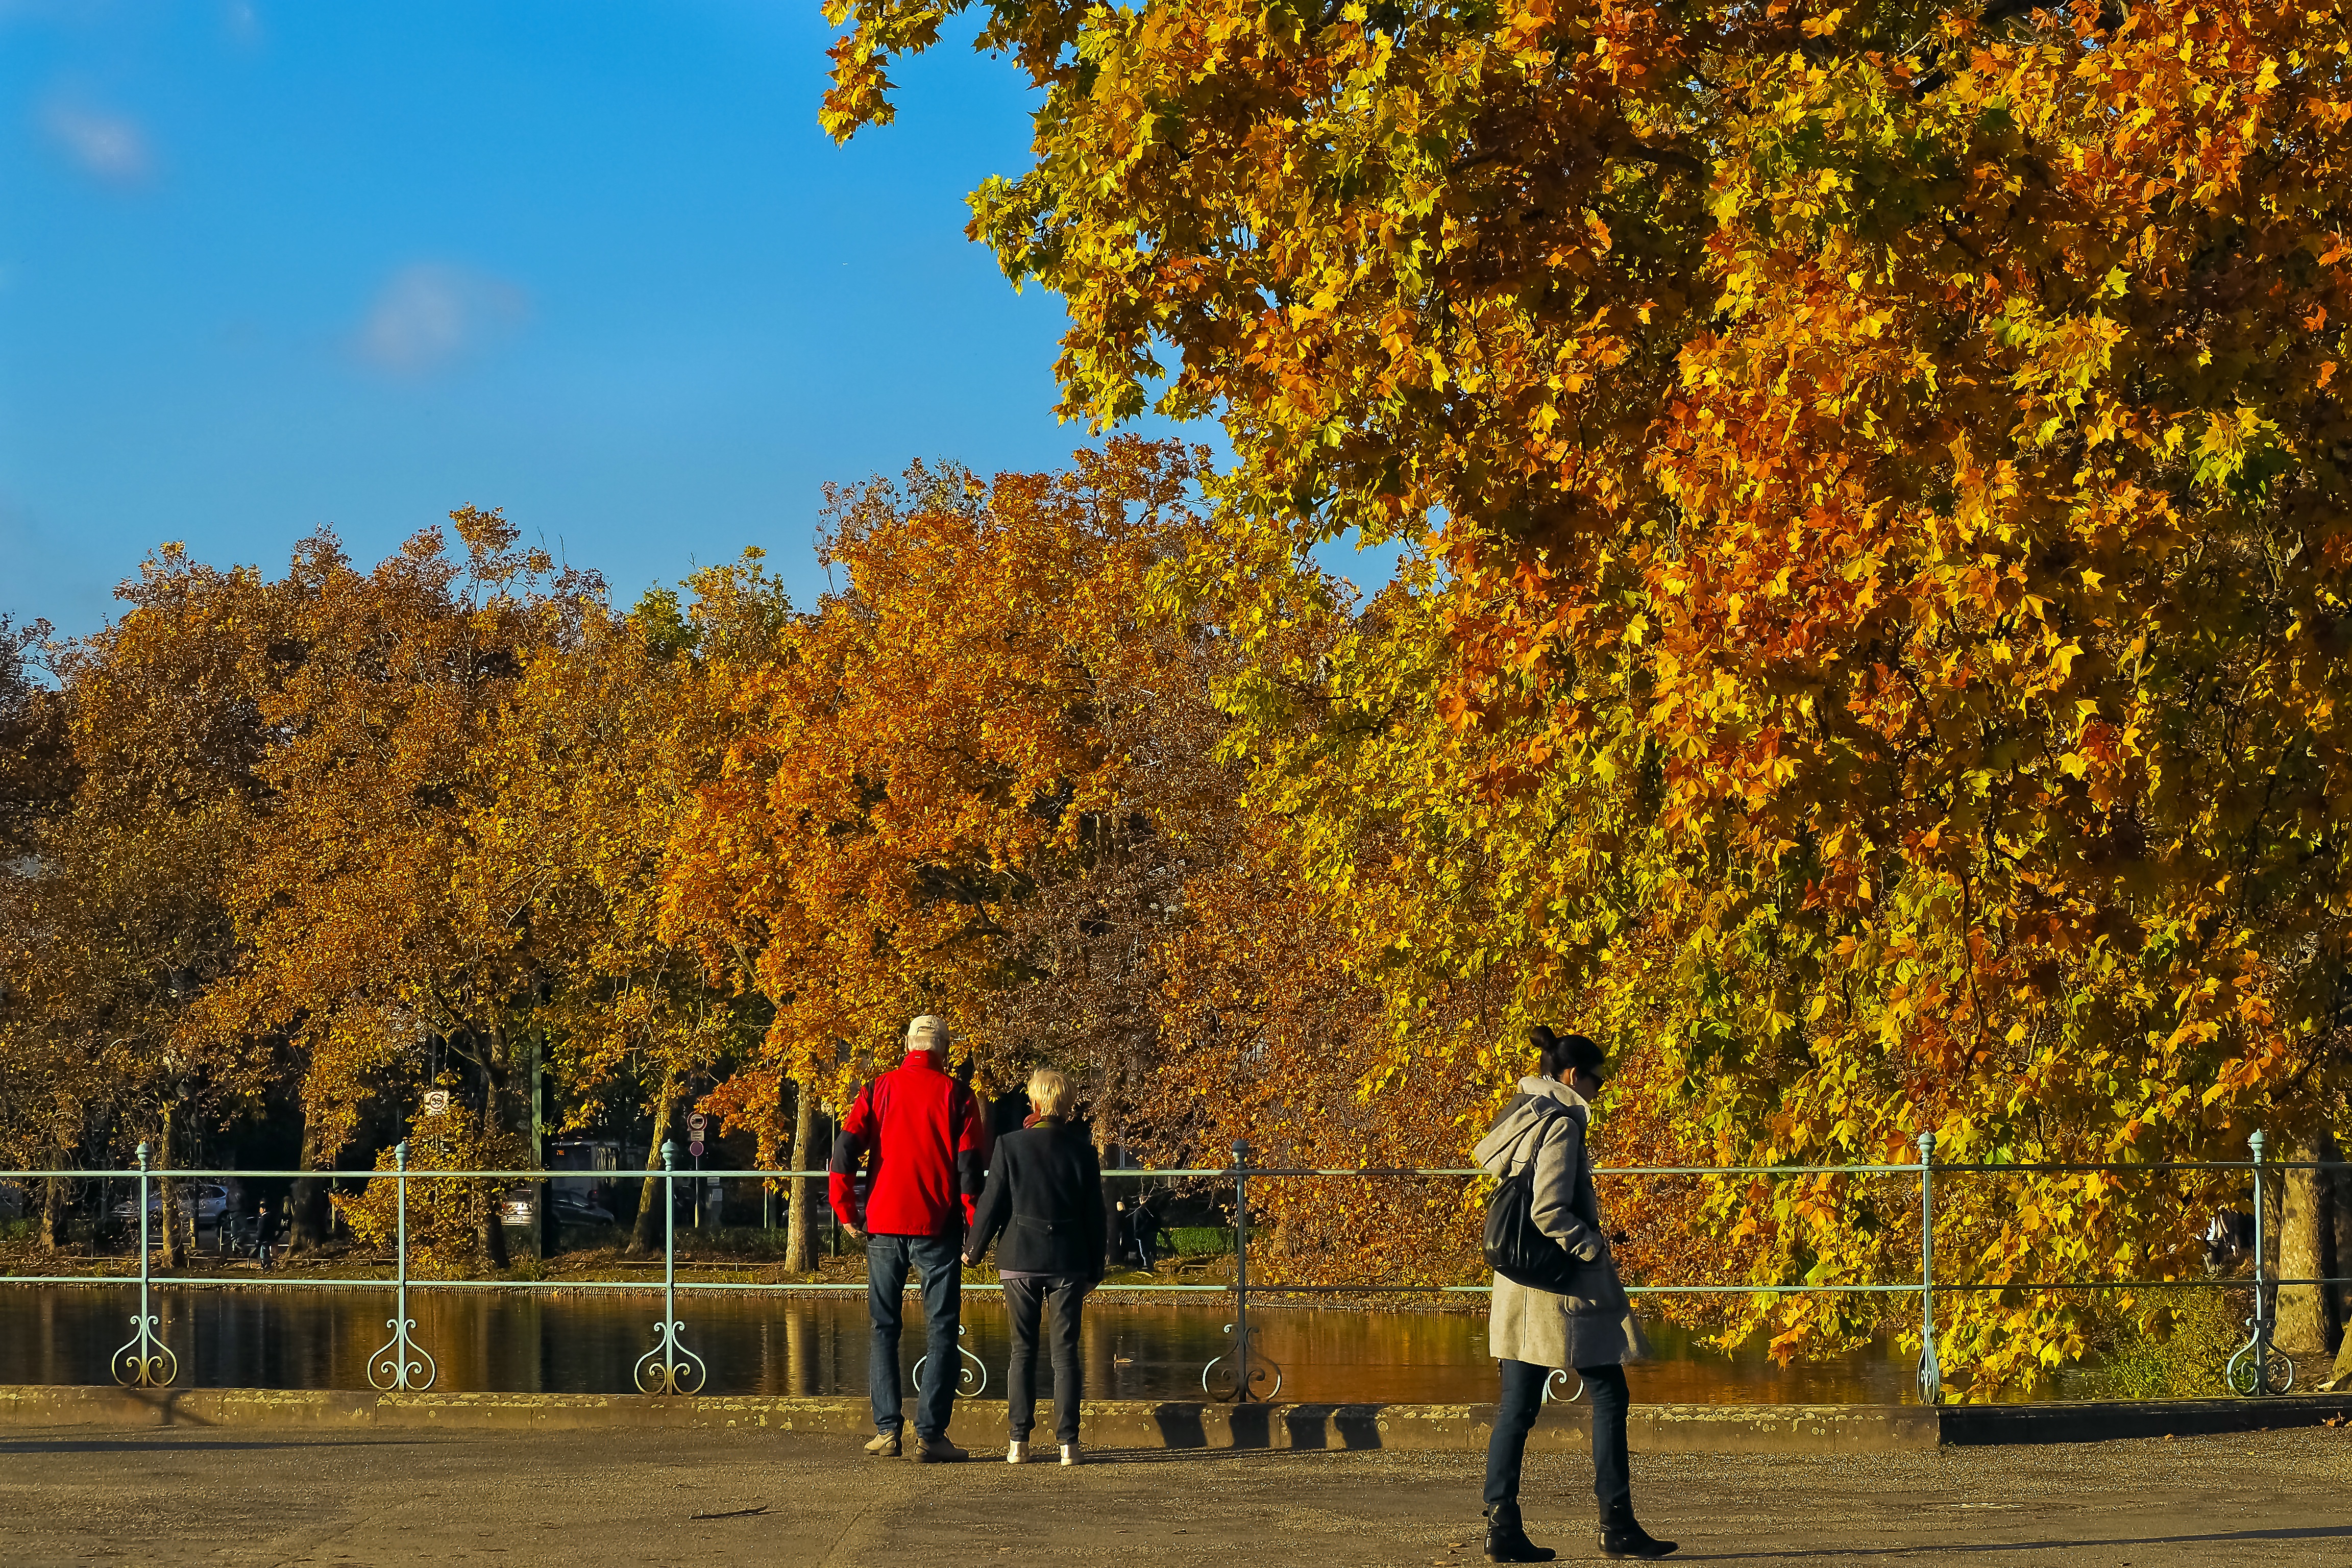
landscape, tree, nature, plant, sky, sunlight, morning, leaf, walk, evening, golden, red, relax, autumn, park, human, rest, leisure, season, trees, autumn mood, emerge, leaves, relaxation, fall color, fall foliage, leaves in the autumn, golden autumn, autumn colours, recovery, personal, colors of autumn, autumn light, passers by, woody plant